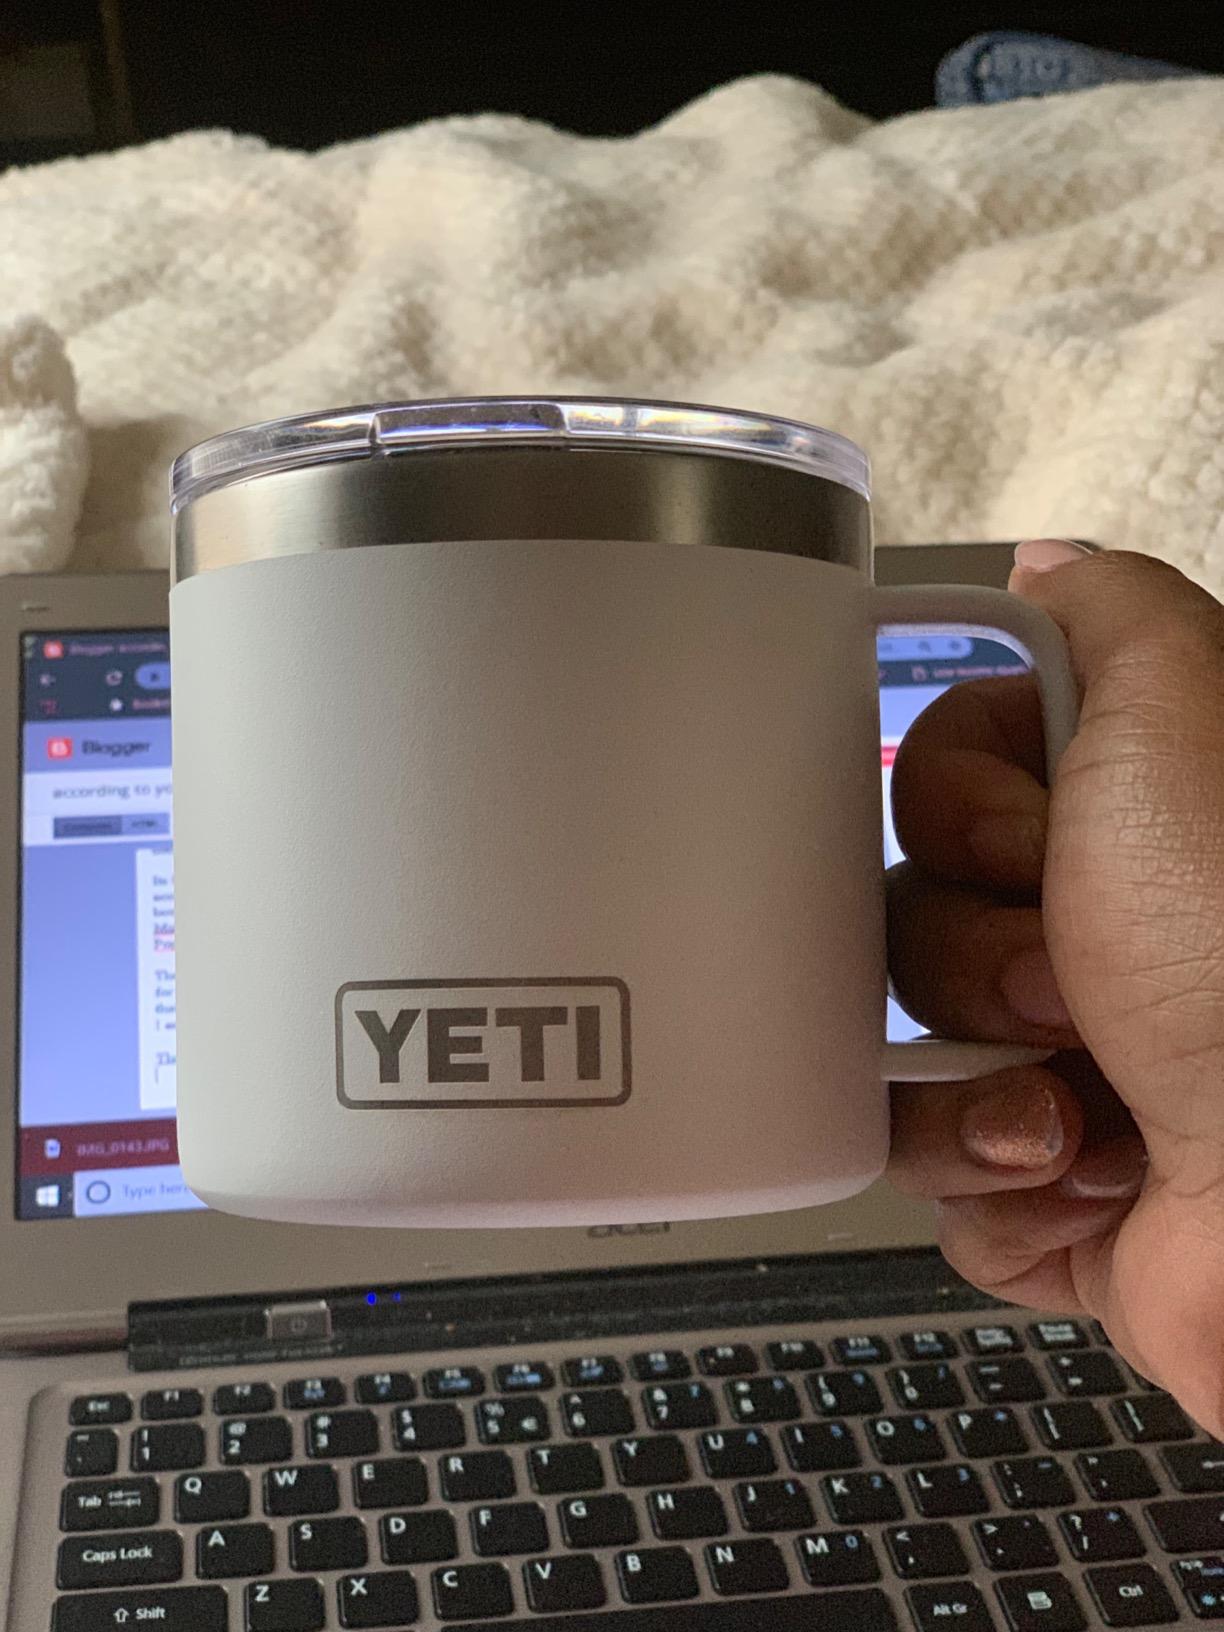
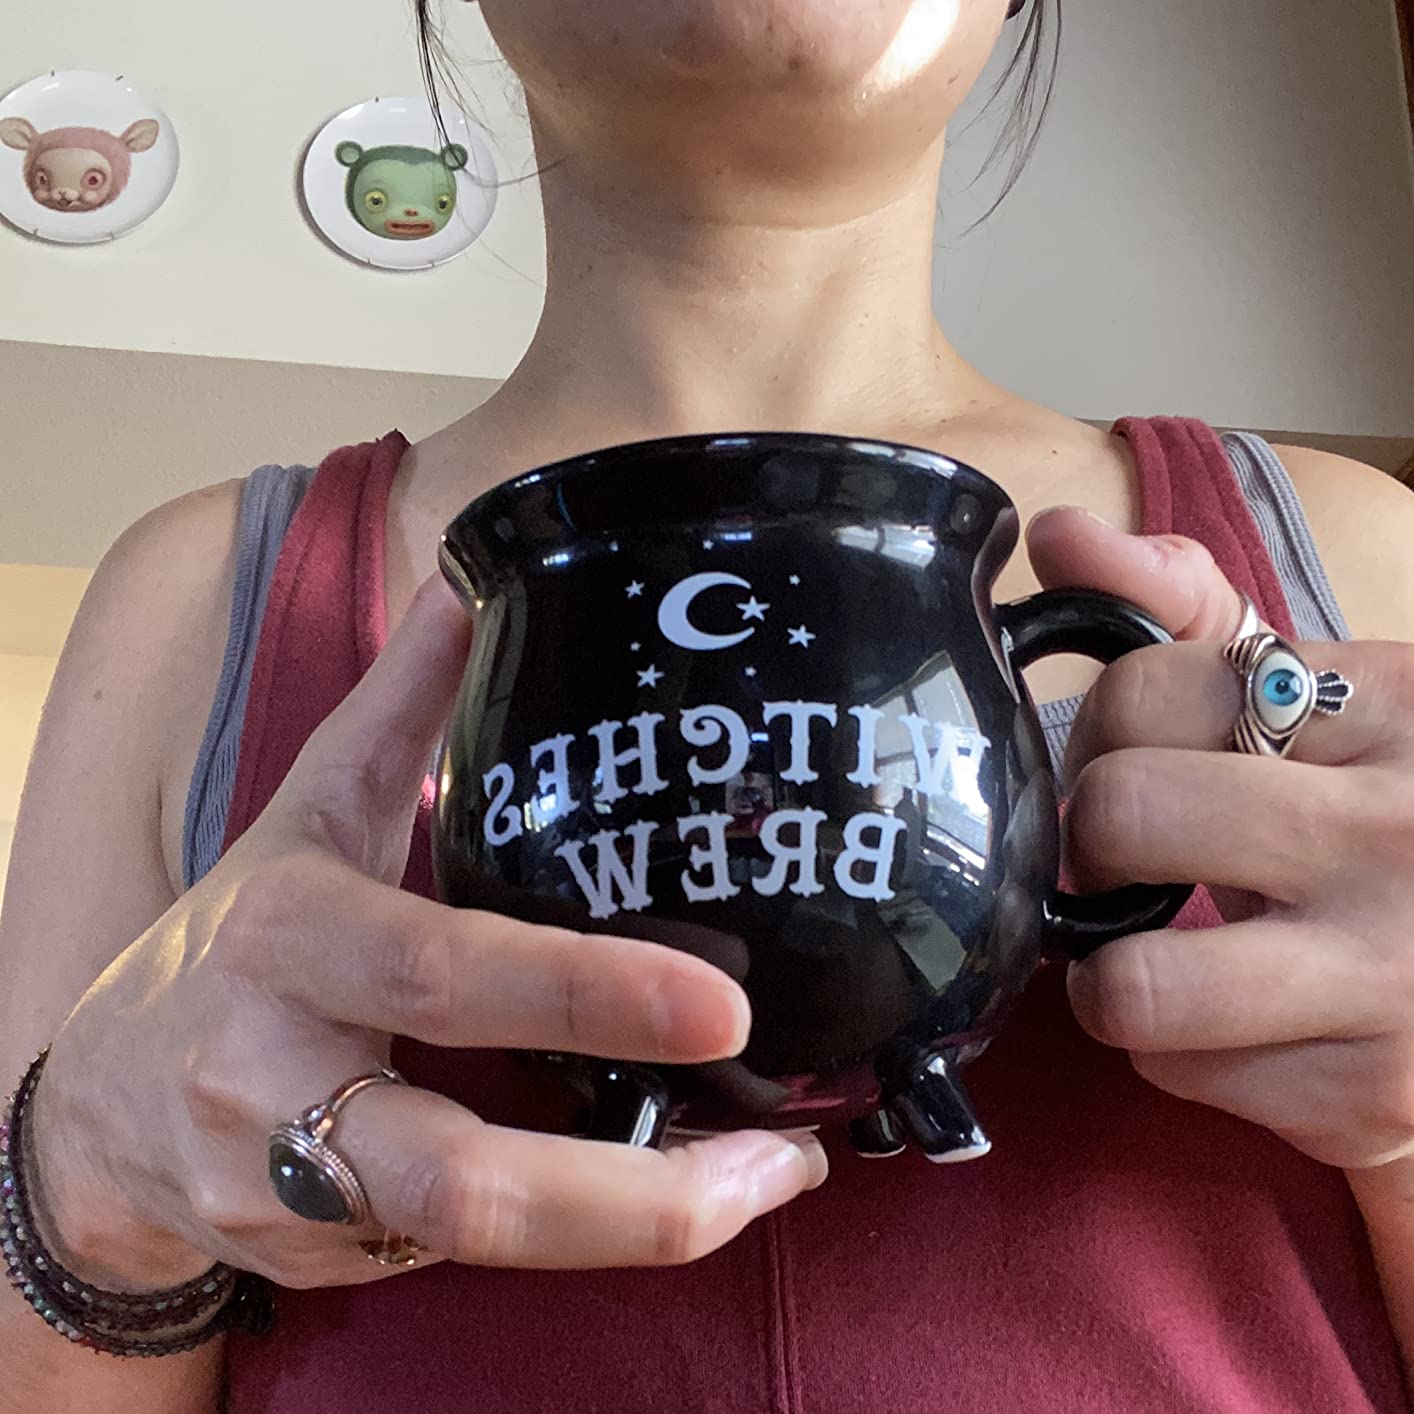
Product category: items_mug
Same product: no